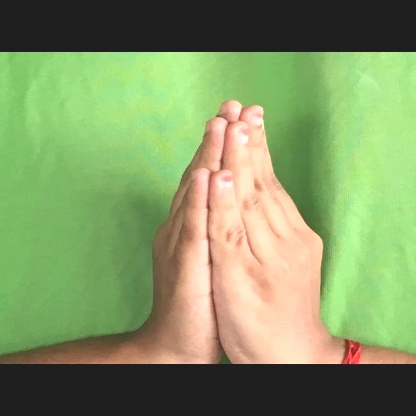
Mudra: Anjali